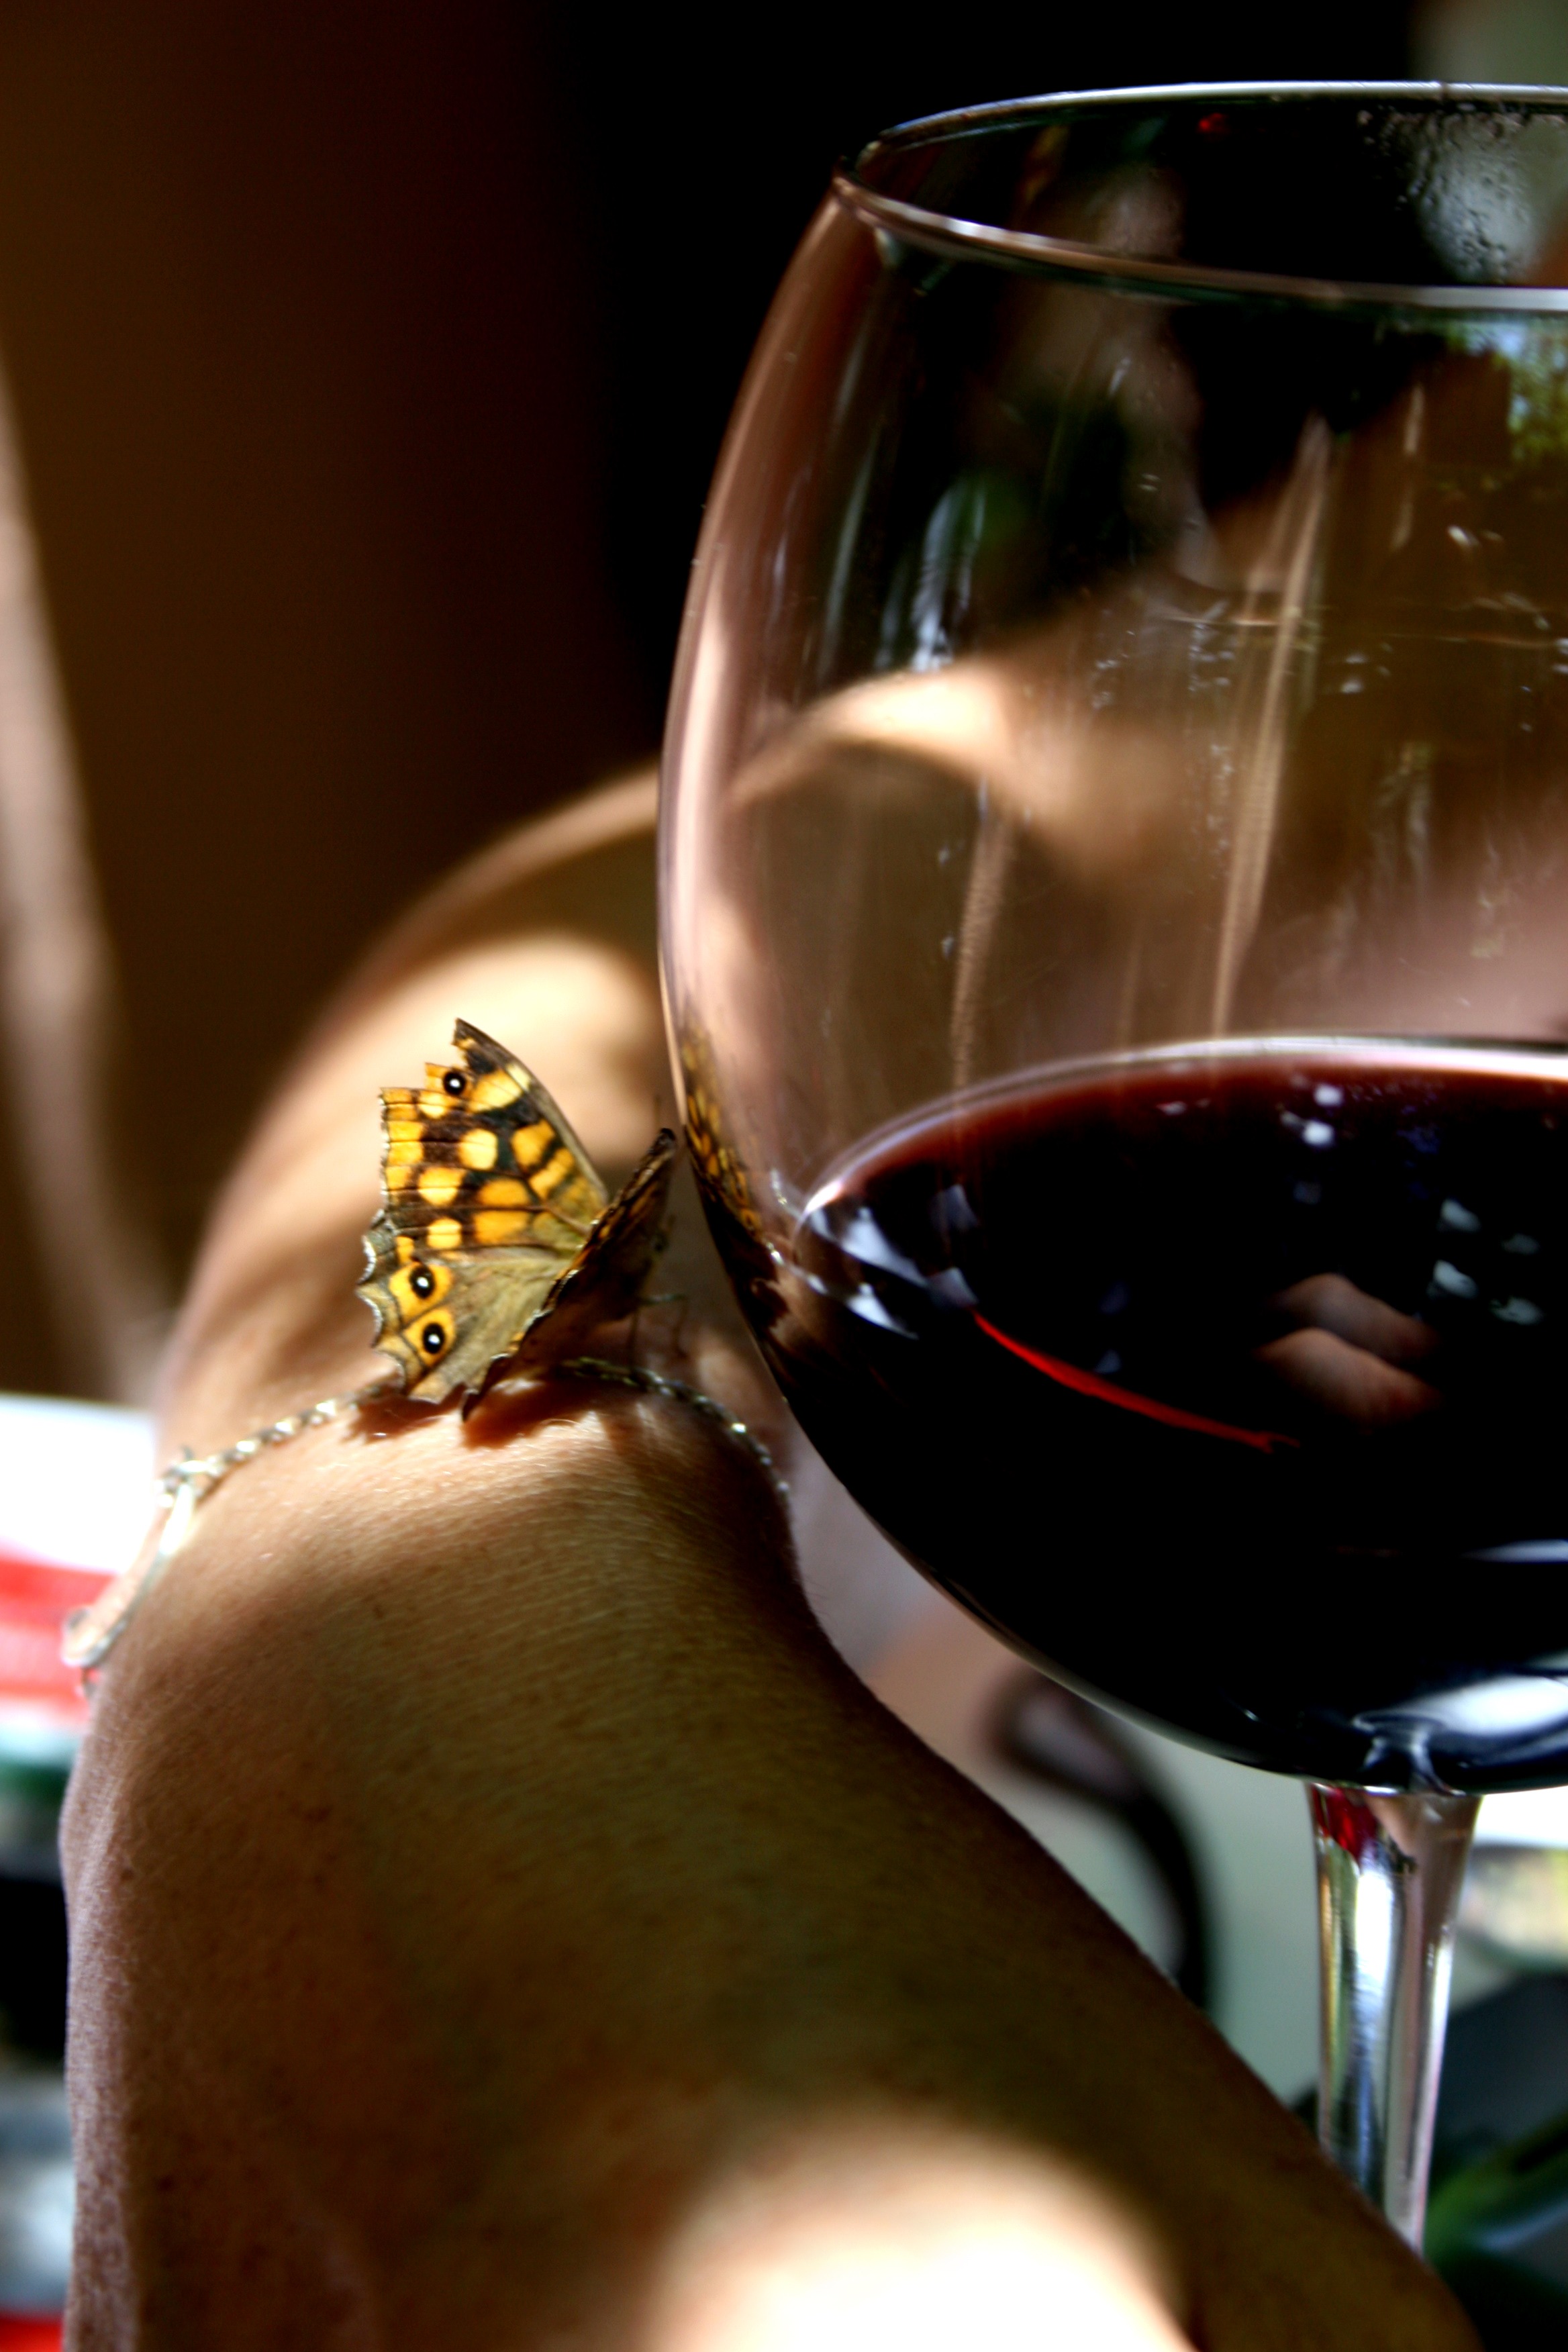
wine, glass, food, color, drink, butterfly, red wine, close up, wine glass, stemware, alcoholic beverage, sense